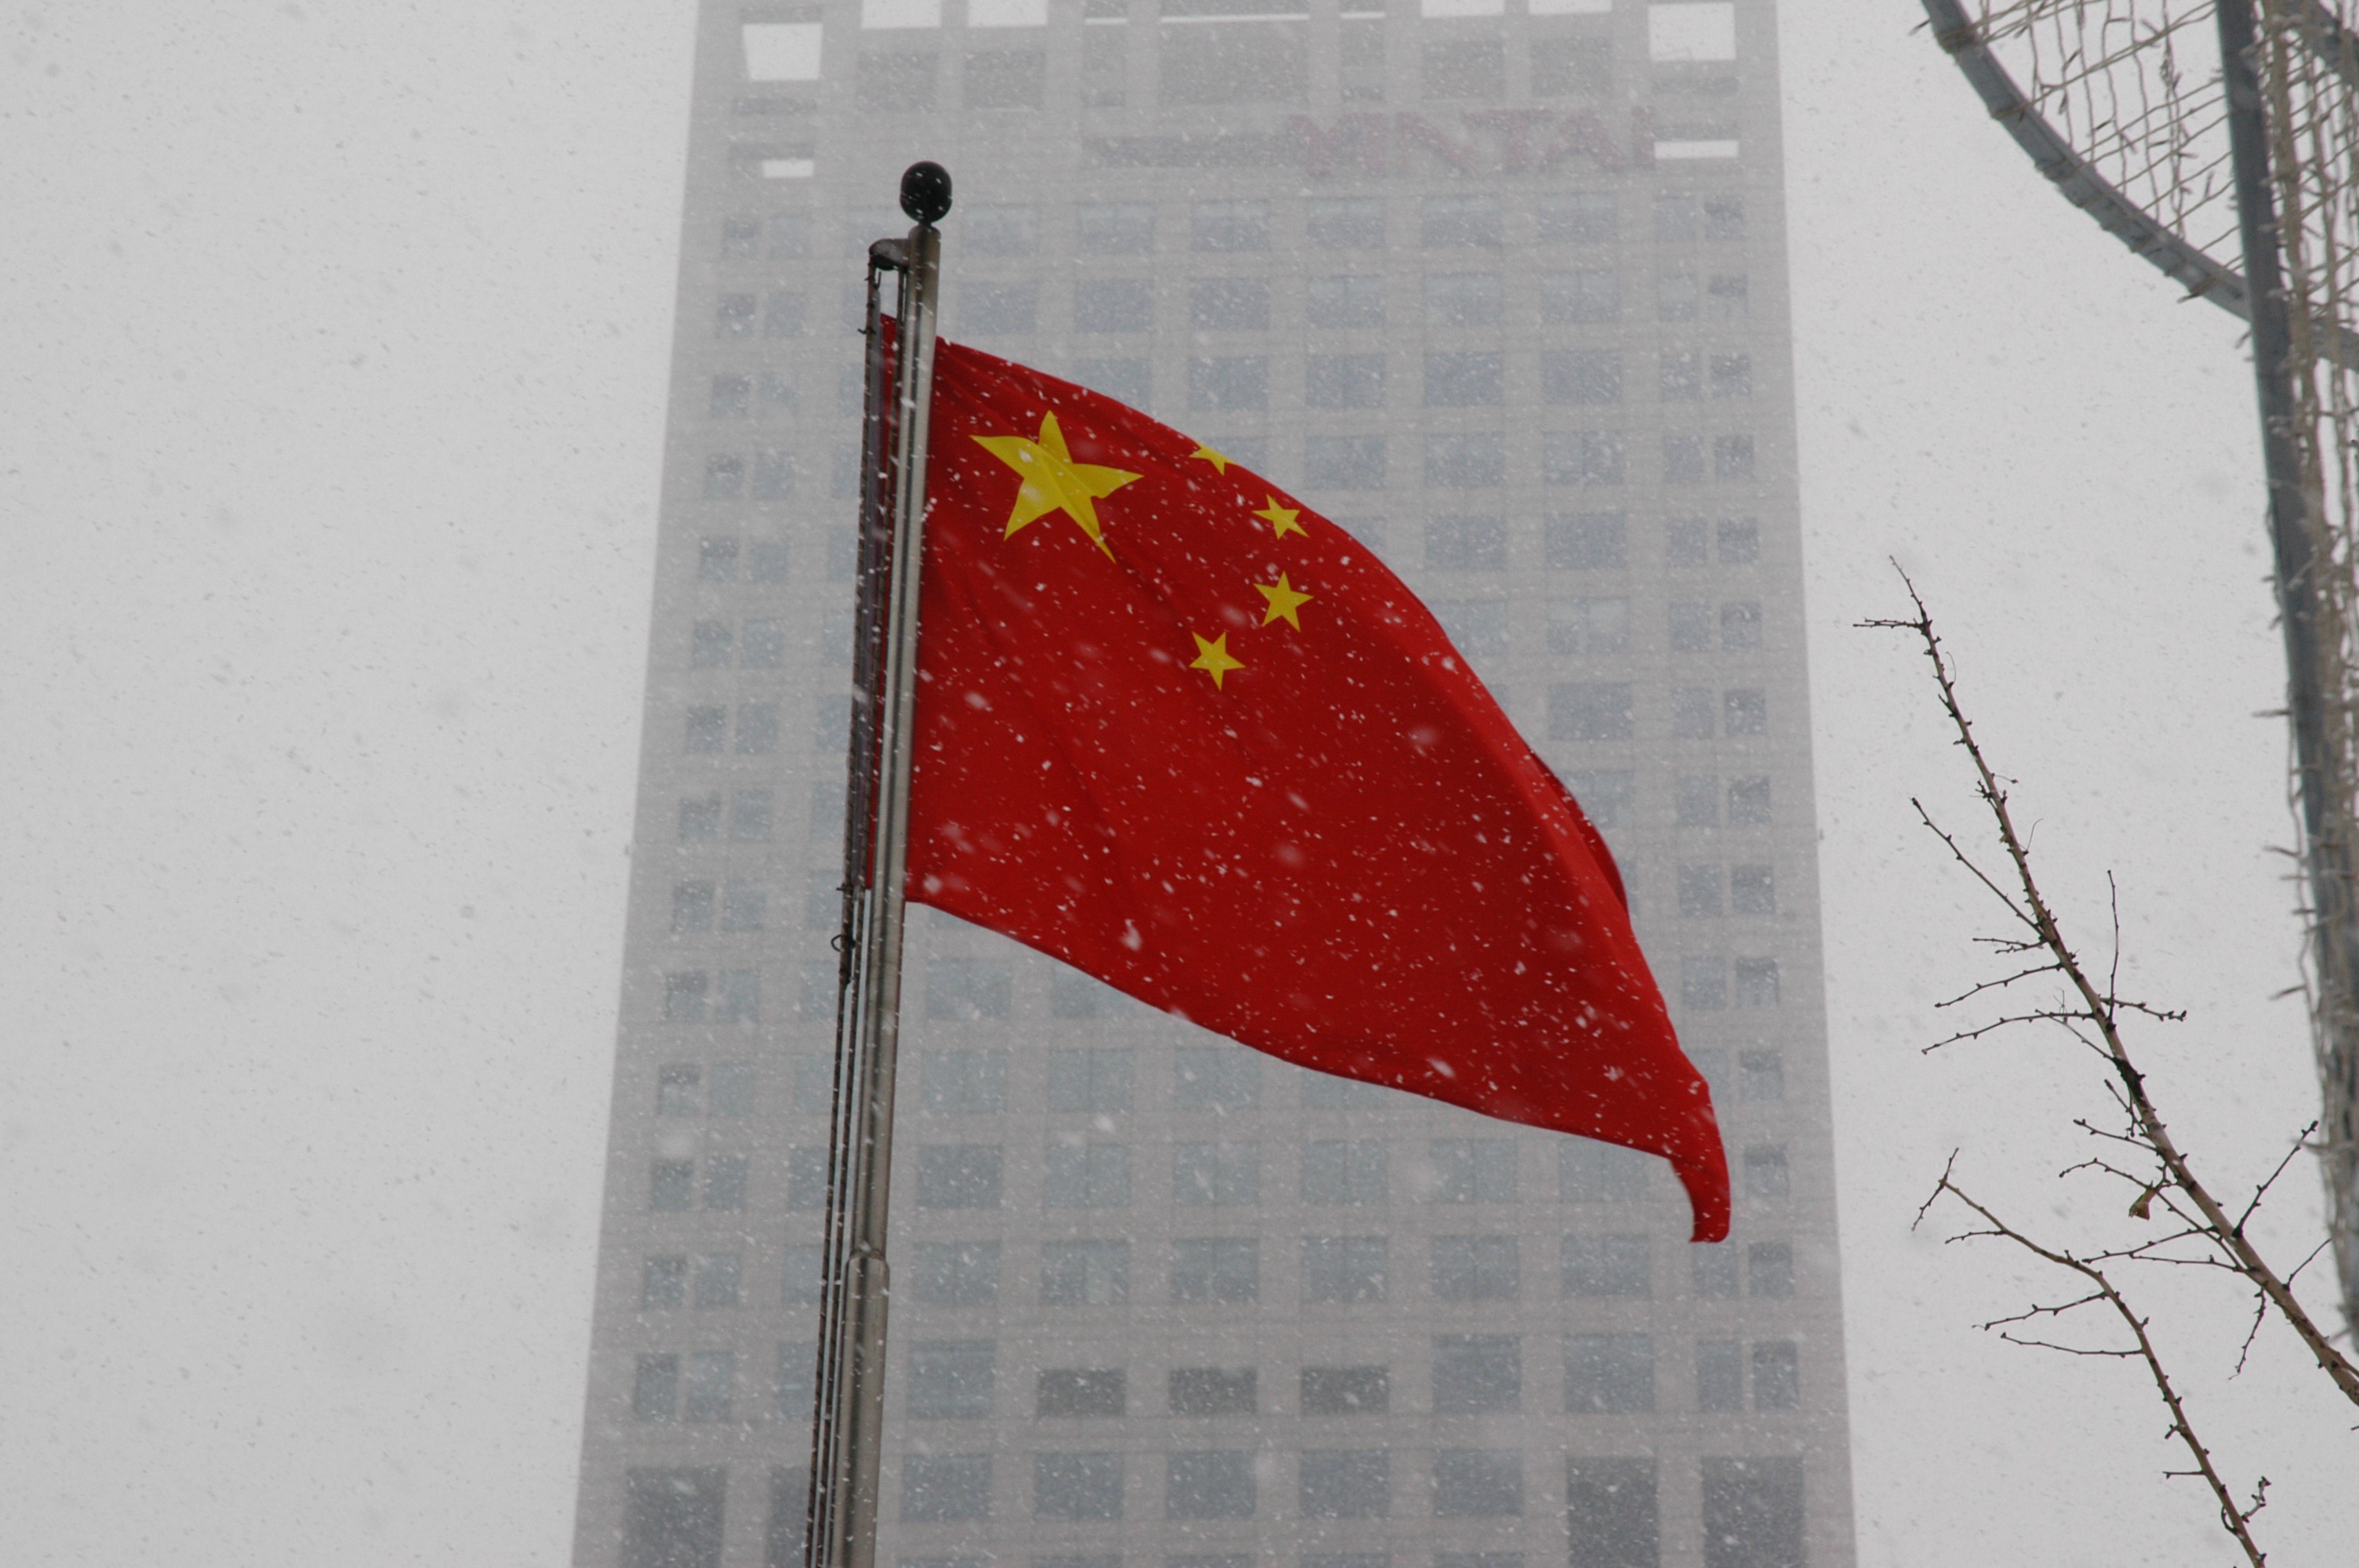
snow, winter, wind, country, travel, asian, chinese, red, symbol, banner, flag, weather, asia, tourism, season, emblem, hong kong, patriotism, national, international, patriot, culture, nation, china, shape, patriotic, ensign, nationalism